Hajjah

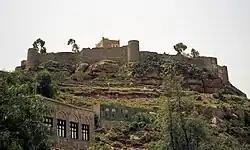
Hajjah fortress

Historically, the name "Hajjah" referred to a district rather than a town. It was the mountainous region around the modern town, stretching northward towards al-Zafir, and separated from the mountain formations to the east, west, and north by the Wadi Sharis and the Wadi Mawr. There were numerous forts in this area during the Middle Ages. The 10th-century writer al-Hamdani counted Hajjah as part of the broader districts of Sarāt Qudam or Sarāt al-Maṣāniʽ, with Hajjah appearing to be on the border between the two. He wrote that its population mostly belonged to the Qudam tribe, and that its name was derived from one Ḥajjah b. Aslam b. ‘Aliyyān b. Zayd, of the tribe of Hashid. Other medieval writers to mention Hajjah include Muhammad ibn Salah al-Sharafi and . The area's suq, which belonged to the Hashid tribe, may have been at the site of the modern town, but the roads in the area appear to have been different in the middle ages, based on Hamdani's description, so this is uncertain.